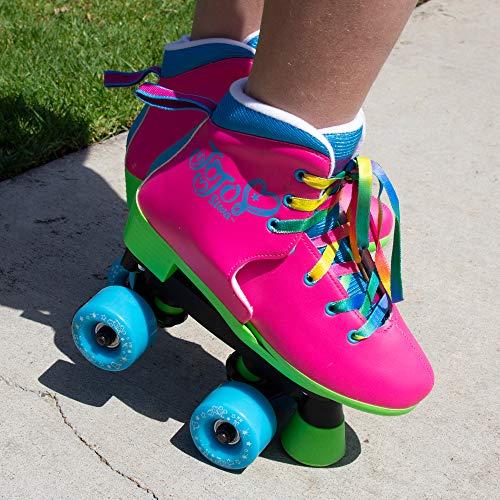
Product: Circle Society Classic Adjustable Indoor & Outdoor Childrens Roller Skates - JoJo Rainbow - Sizes 3-7
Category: Sports & Outdoors | Outdoor Recreation | Skates, Skateboards & Scooters | Inline & Roller Skating | Roller Skates | Roller Derby Skates
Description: Adjustable: Perfect roller skates for growing kids who love to skate Features an easy push button with adjustable sizing to accommodate growing feet.
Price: $59.99
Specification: ProductDimensions:15x5x12inches|ItemWeight:5.65pounds|ShippingWeight:5.65pounds(Viewshippingratesandpolicies)|ASIN:B07PYT5SY6|Itemmodelnumber:170035|Manufacturerrecommendedage:5-14months